Andrew Robertson (miniaturist)

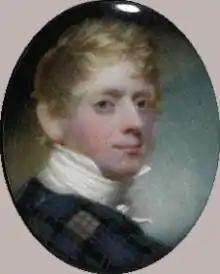
Self-portrait, 1811

Andrew Robertson (1777–1845) was a Scottish miniaturist painter.